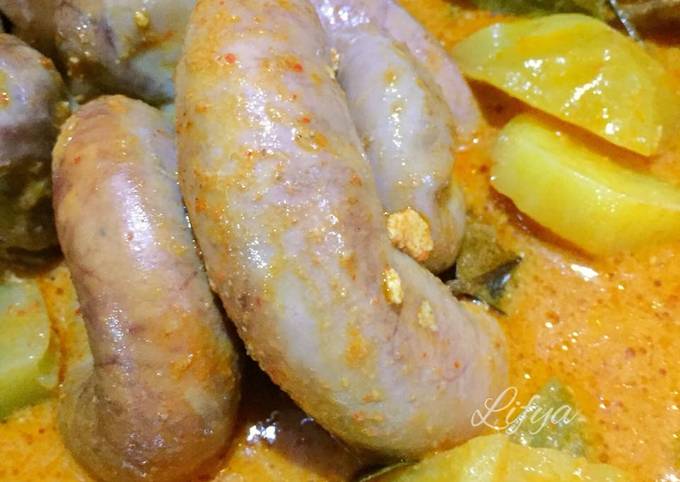
Label: gulai_tambusu